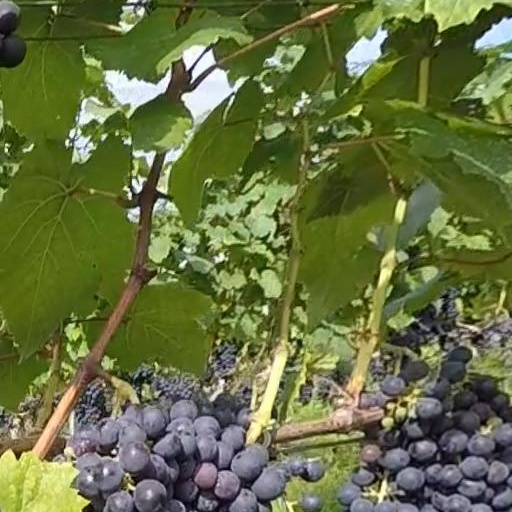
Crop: grape